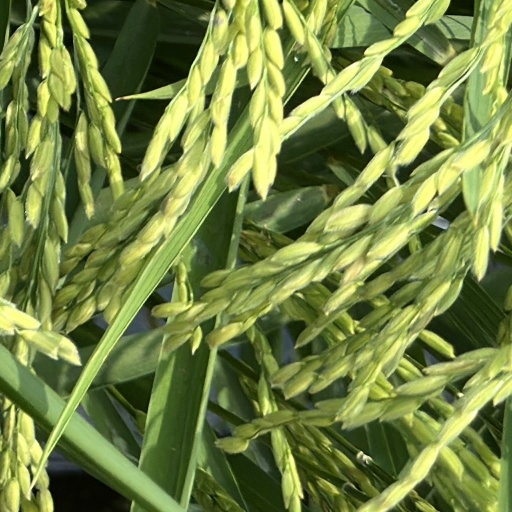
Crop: rice